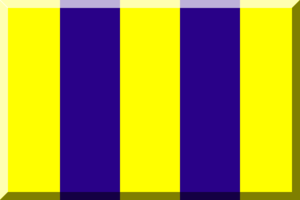
Le derby de Vérone est une rivalité de football en Italie qui oppose les deux principales équipes de la ville de Vérone : le Chievo Vérone, et le Hellas Vérone. Il peut aussi être appelé le Derby della Scala, en référence à la famille qui gouvernait la ville au quatorzième siècle, ou bien le Derby dell'arena, en référence à l'arène située dans le centre de Vérone.
Cet article détaille les matchs de la phase finale de la Ligue des champions 2015-2016 de handball organisée par la Fédération européenne de handball du 16 mars 2016 au 29 mai 2016.